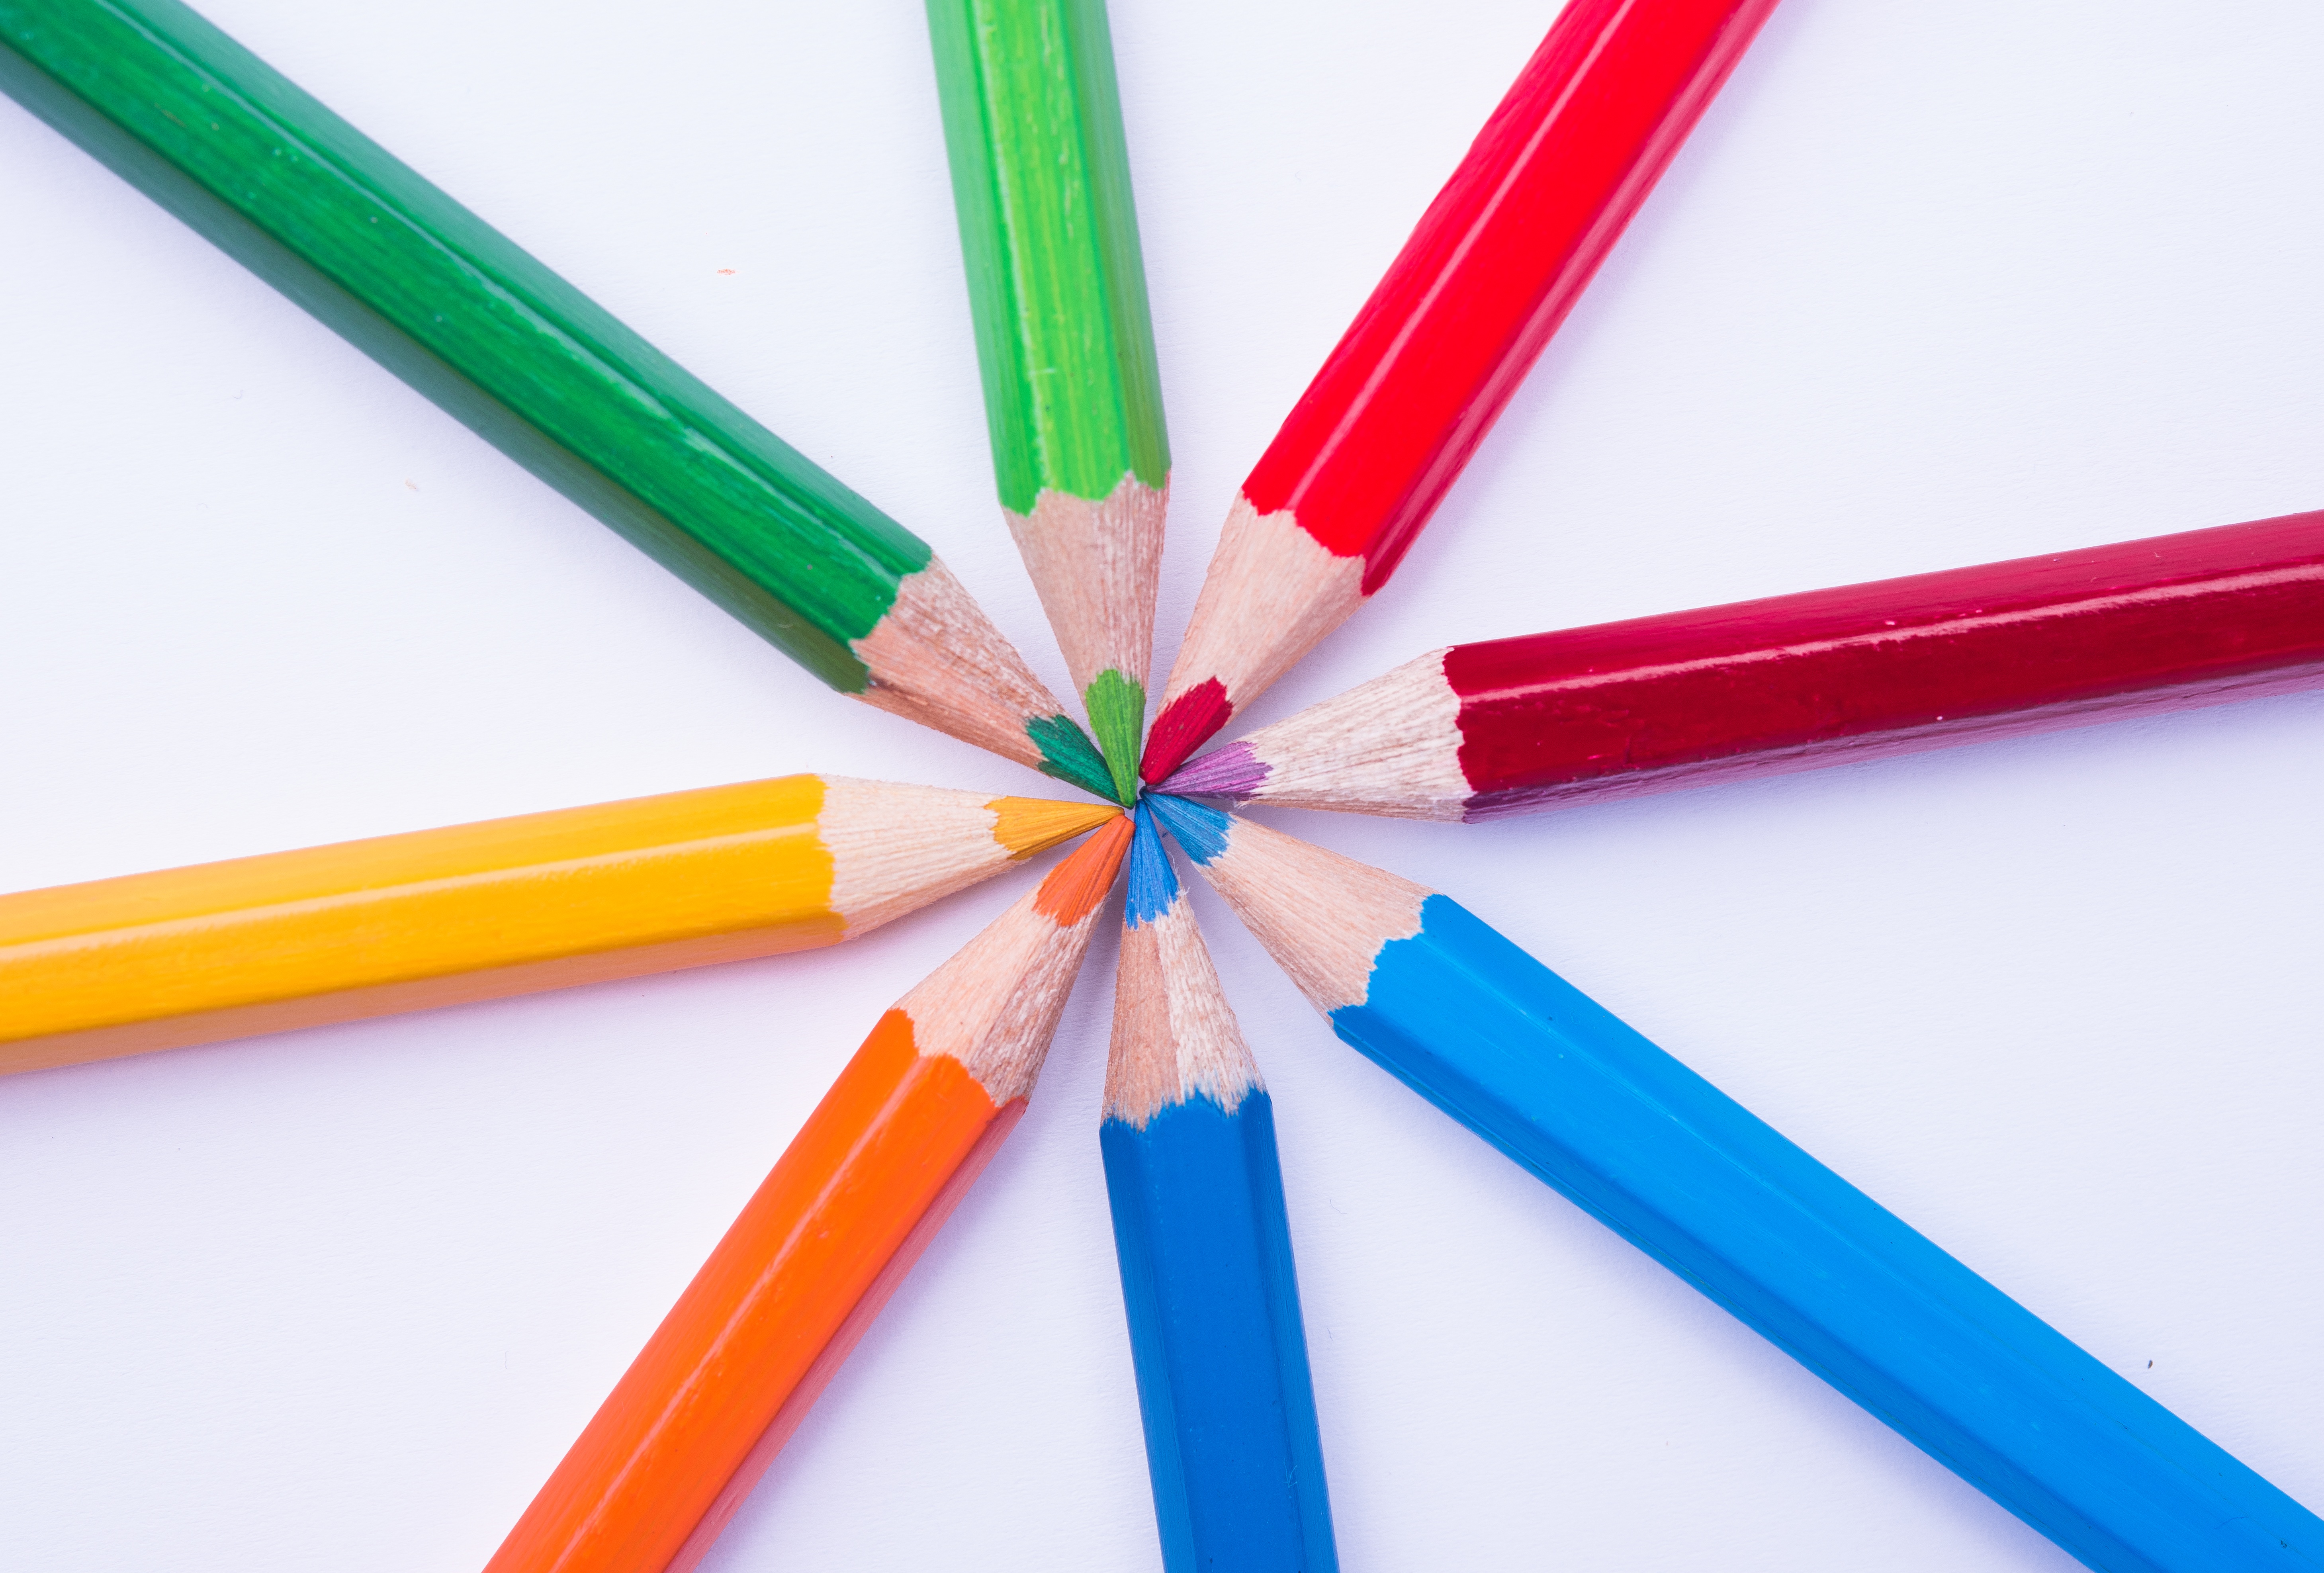
pencil, line